2016 Brussels bombings

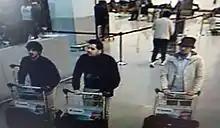
Still from CCTV footage showing Najim Laachraoui (left), Ibrahim El Bakraoui (centre), and Mohamed Abrini (right).

Just over an hour later, at 9:11, a suicide bomber detonated a bomb in a rucksack in the middle carriage of a three-carriage train at Maelbeek metro station, located near the European Commission headquarters in the European Quarter of Brussels, from Brussels Airport. The train was travelling on line 5 towards the city centre, and was pulling out of Maelbeek metro station when the bomb exploded. The driver immediately stopped the train and helped to evacuate the passengers. The Brussels Metro was subsequently shut down at 09:27.